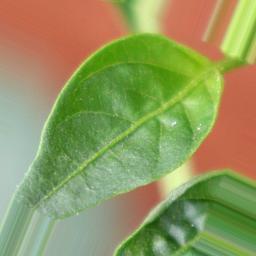
Label: healthy